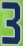
Number: 3